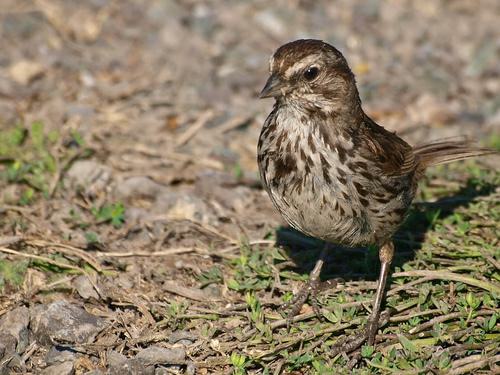
A photo of a song sparrow